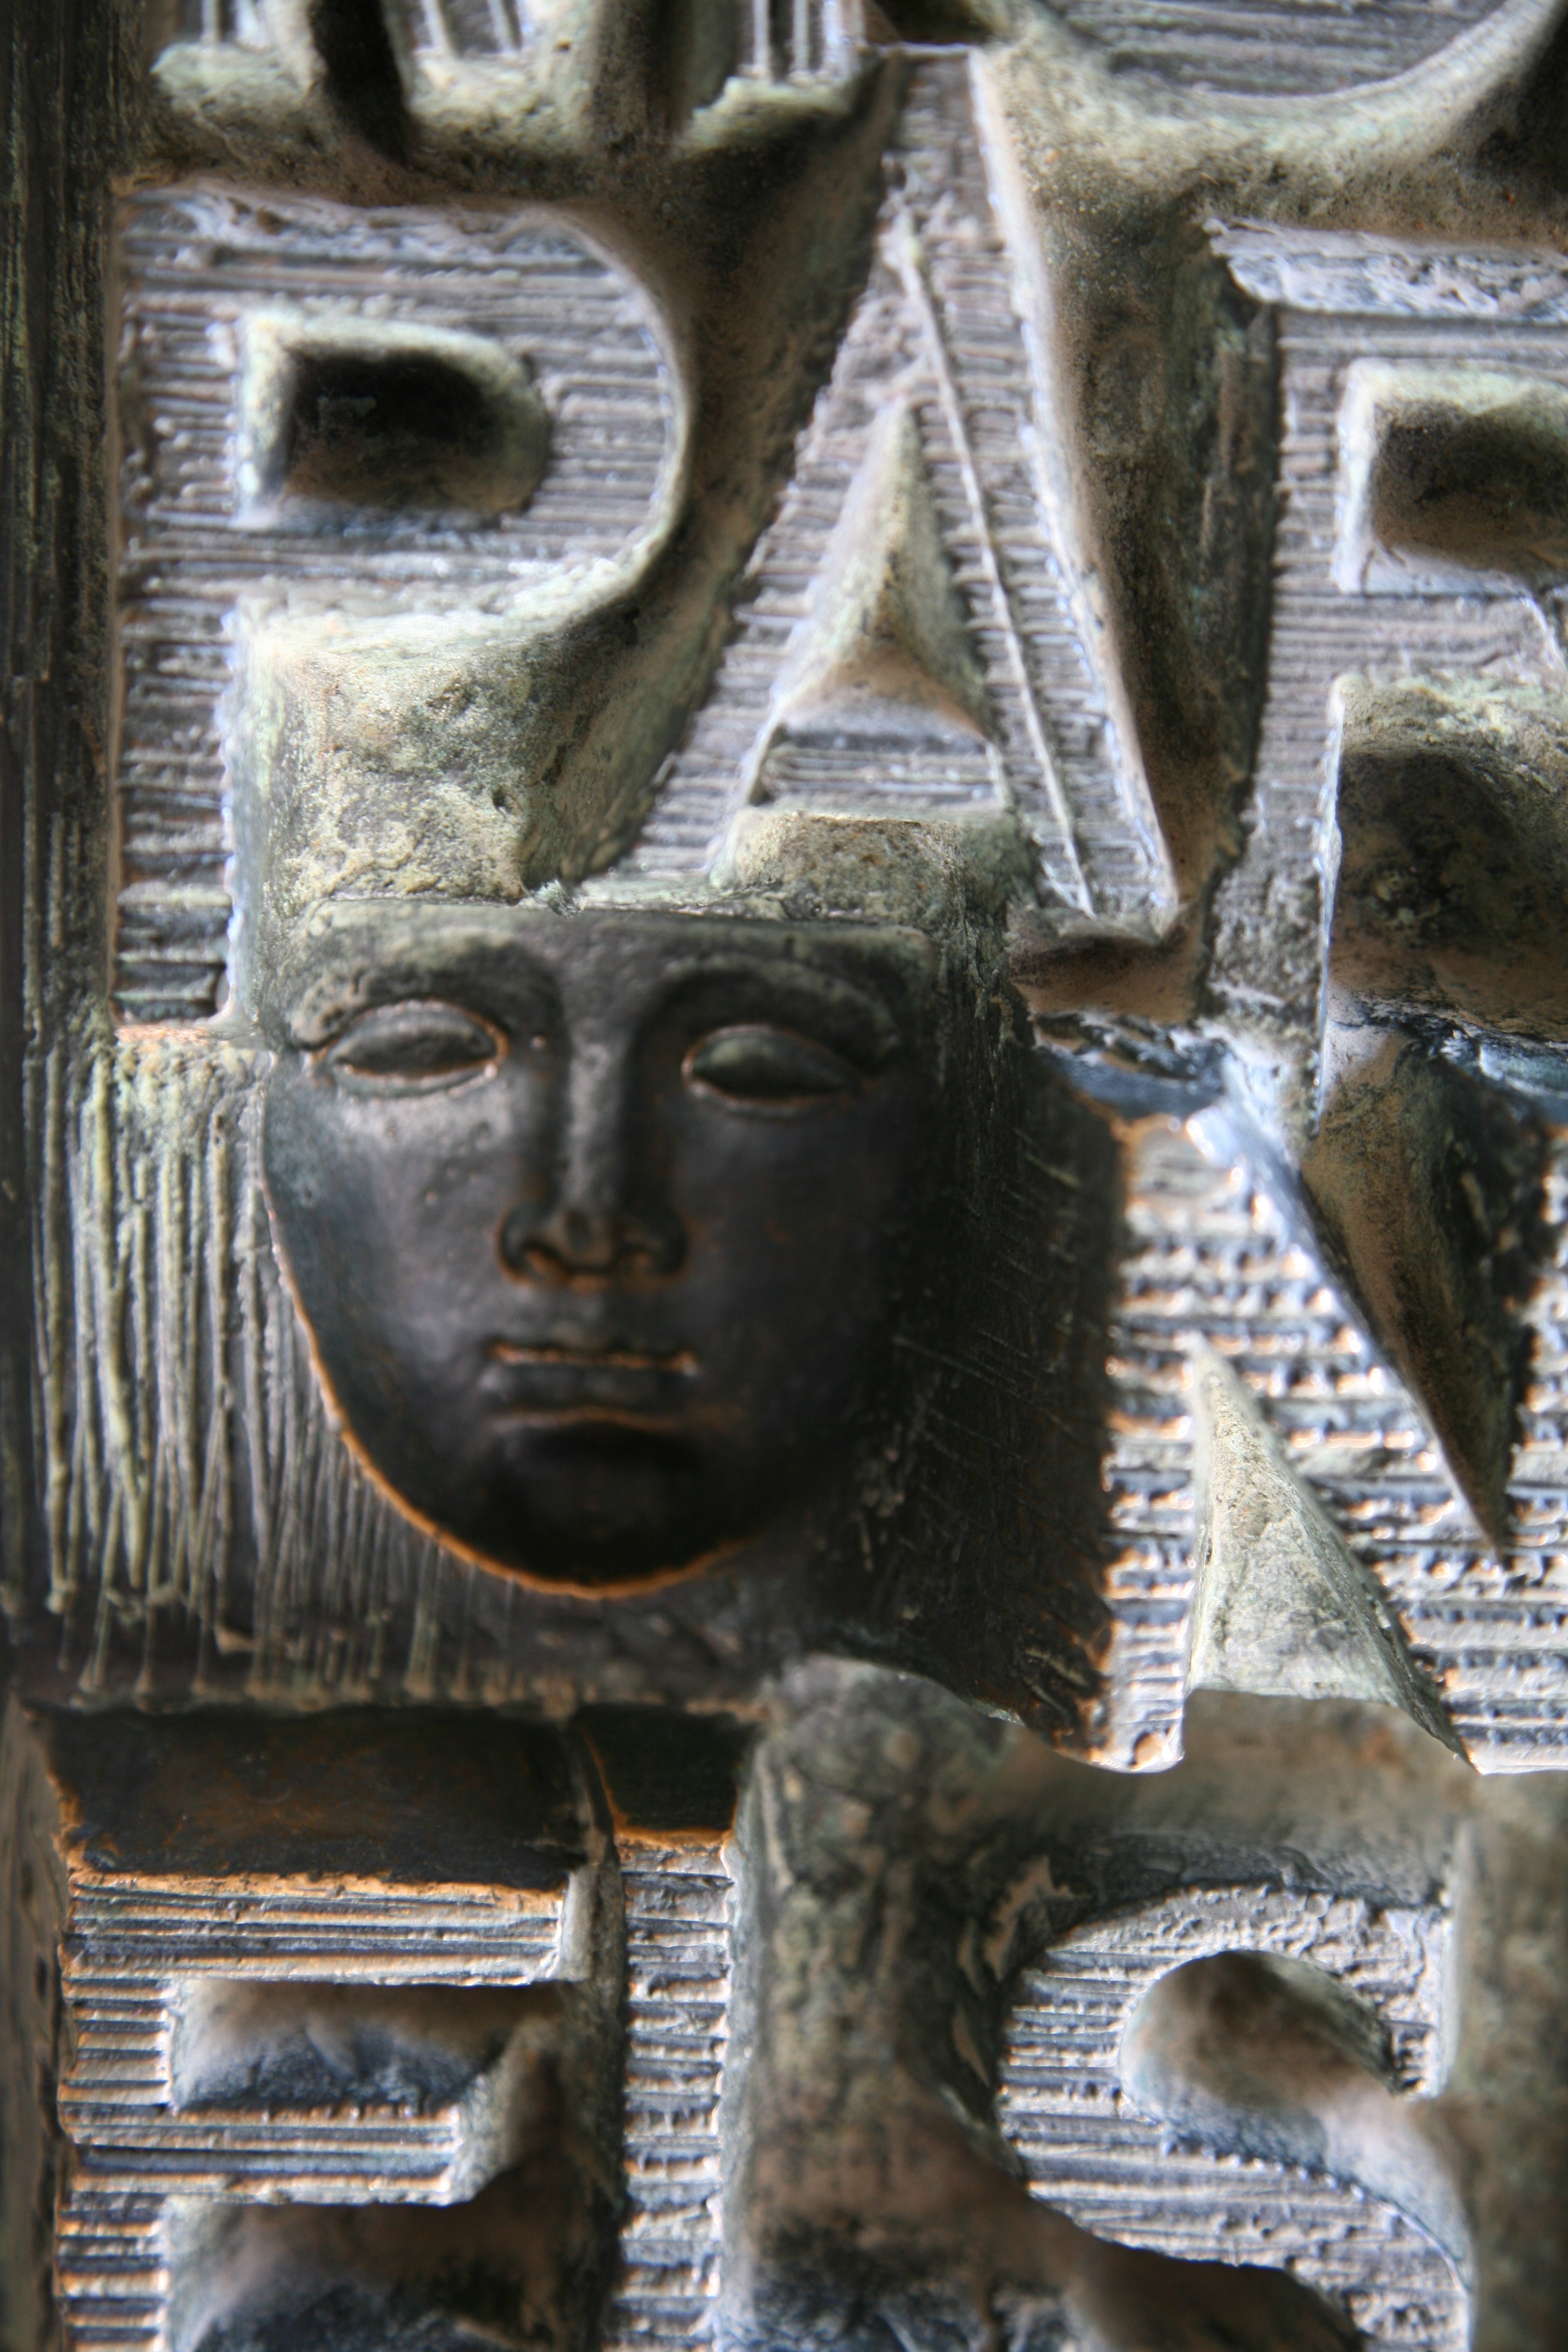
architecture, monument, statue, barcelona, sculpture, art, spain, espagne, artnouveau, temple, arquitectura, catalonia, barcelone, gaudi, sagradafamilia, 5d, history, tiffany, carving, relief, architektur, modernstyle, espana, catalogne, spanien, modernismo, spanje, espanya, katalonien, antonigaud, eixample, catalu a, archaeological site, stone carving, hindu temple, ancient history, maya civilization